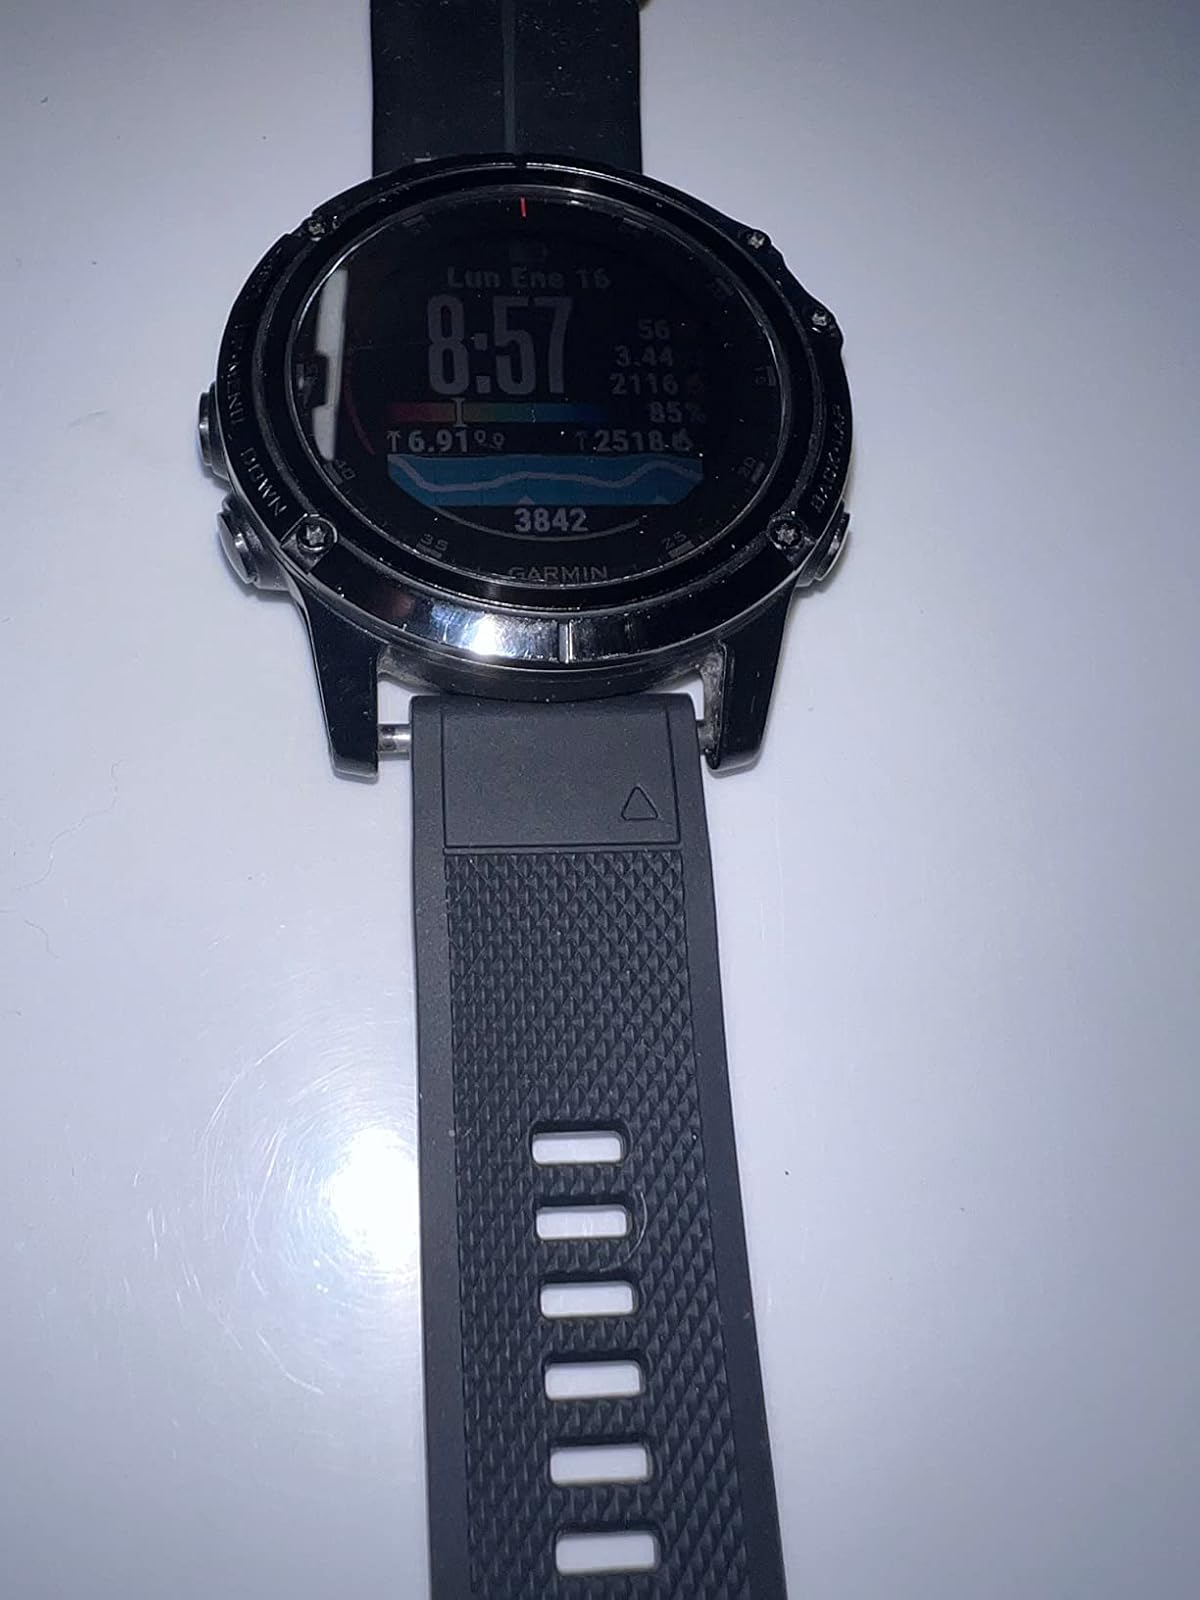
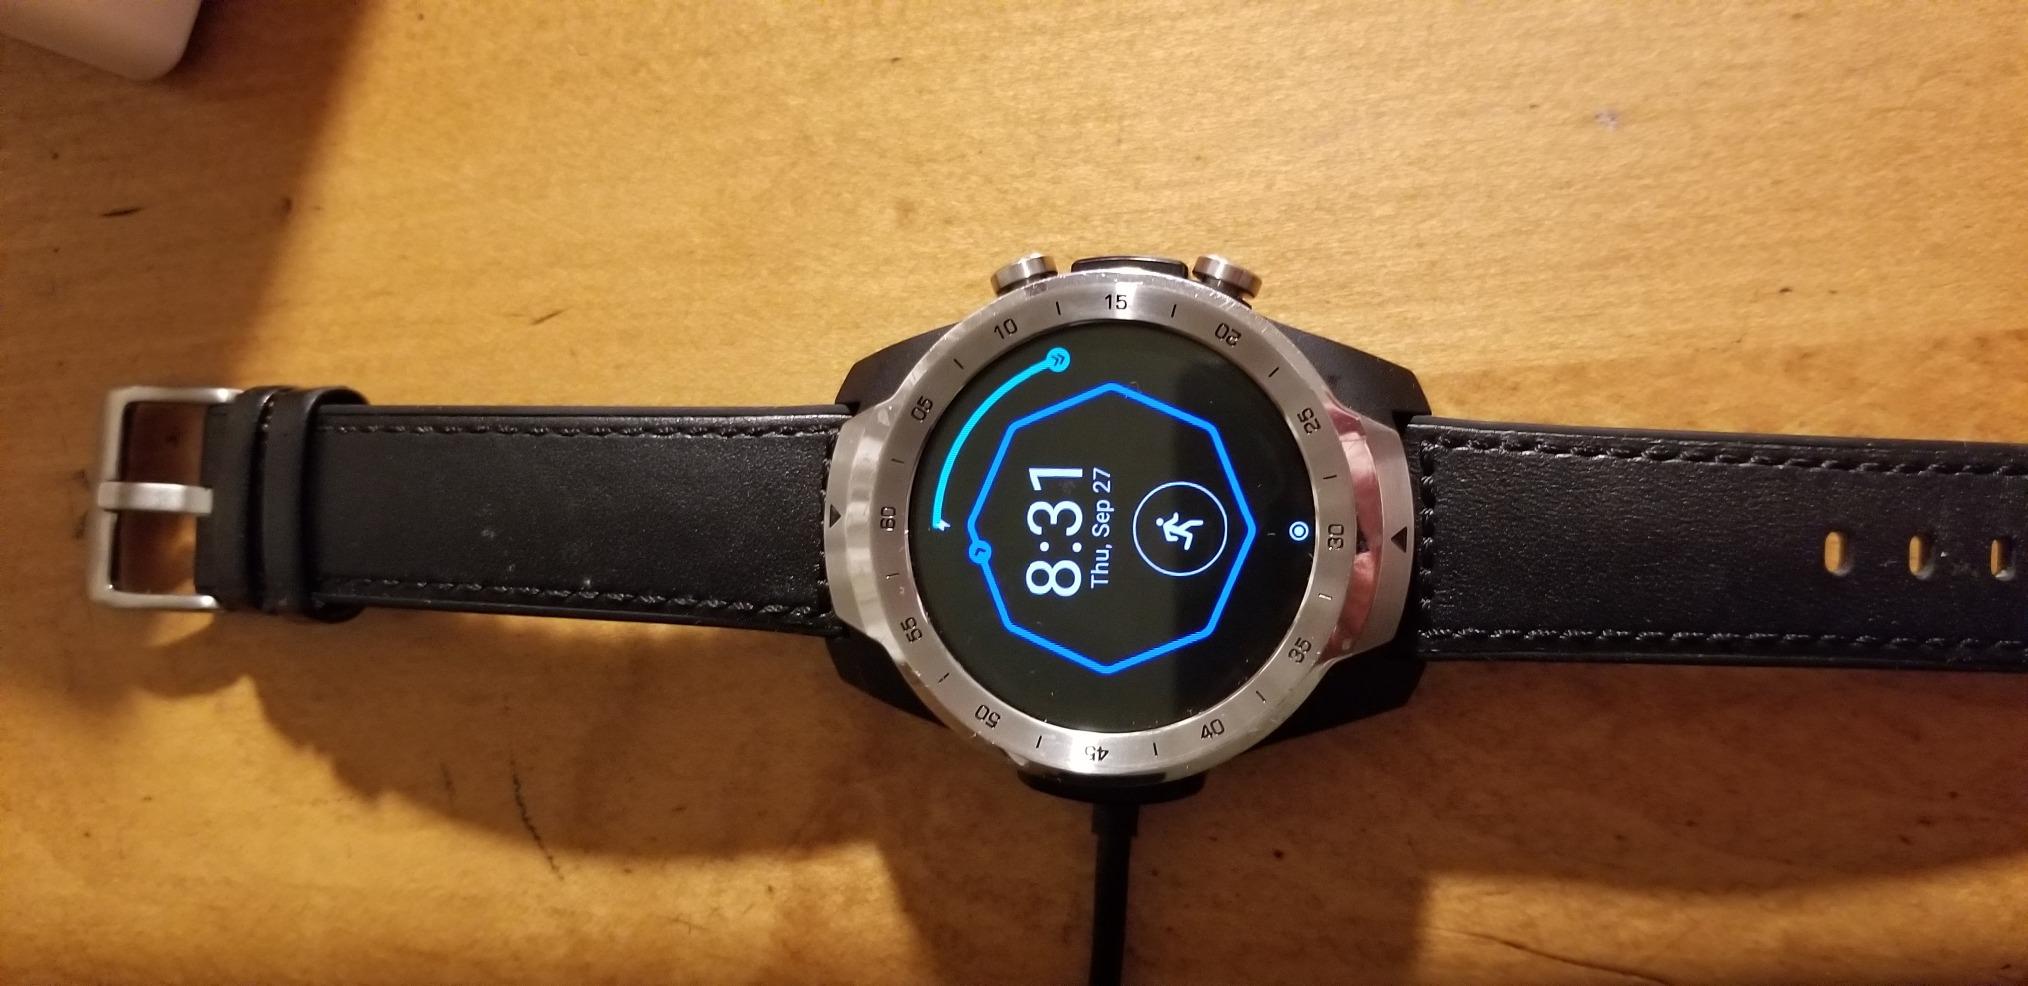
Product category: smartwatch
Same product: no